Luke Nichter

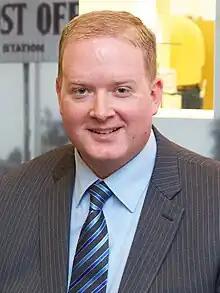
Nichter in 2014

Luke A. Nichter is an American professor of history and the James H. Cavanaugh Endowed Chair in Presidential Studies at Chapman University. In 2009, he filed a court case which resulted in the declassification of most of the records concerning "U.S. v. Liddy", the Watergate break-ins case.